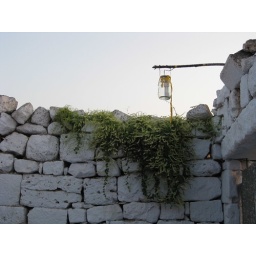
a ball jar, just like in my house. in a rehabbed abandoned roman house